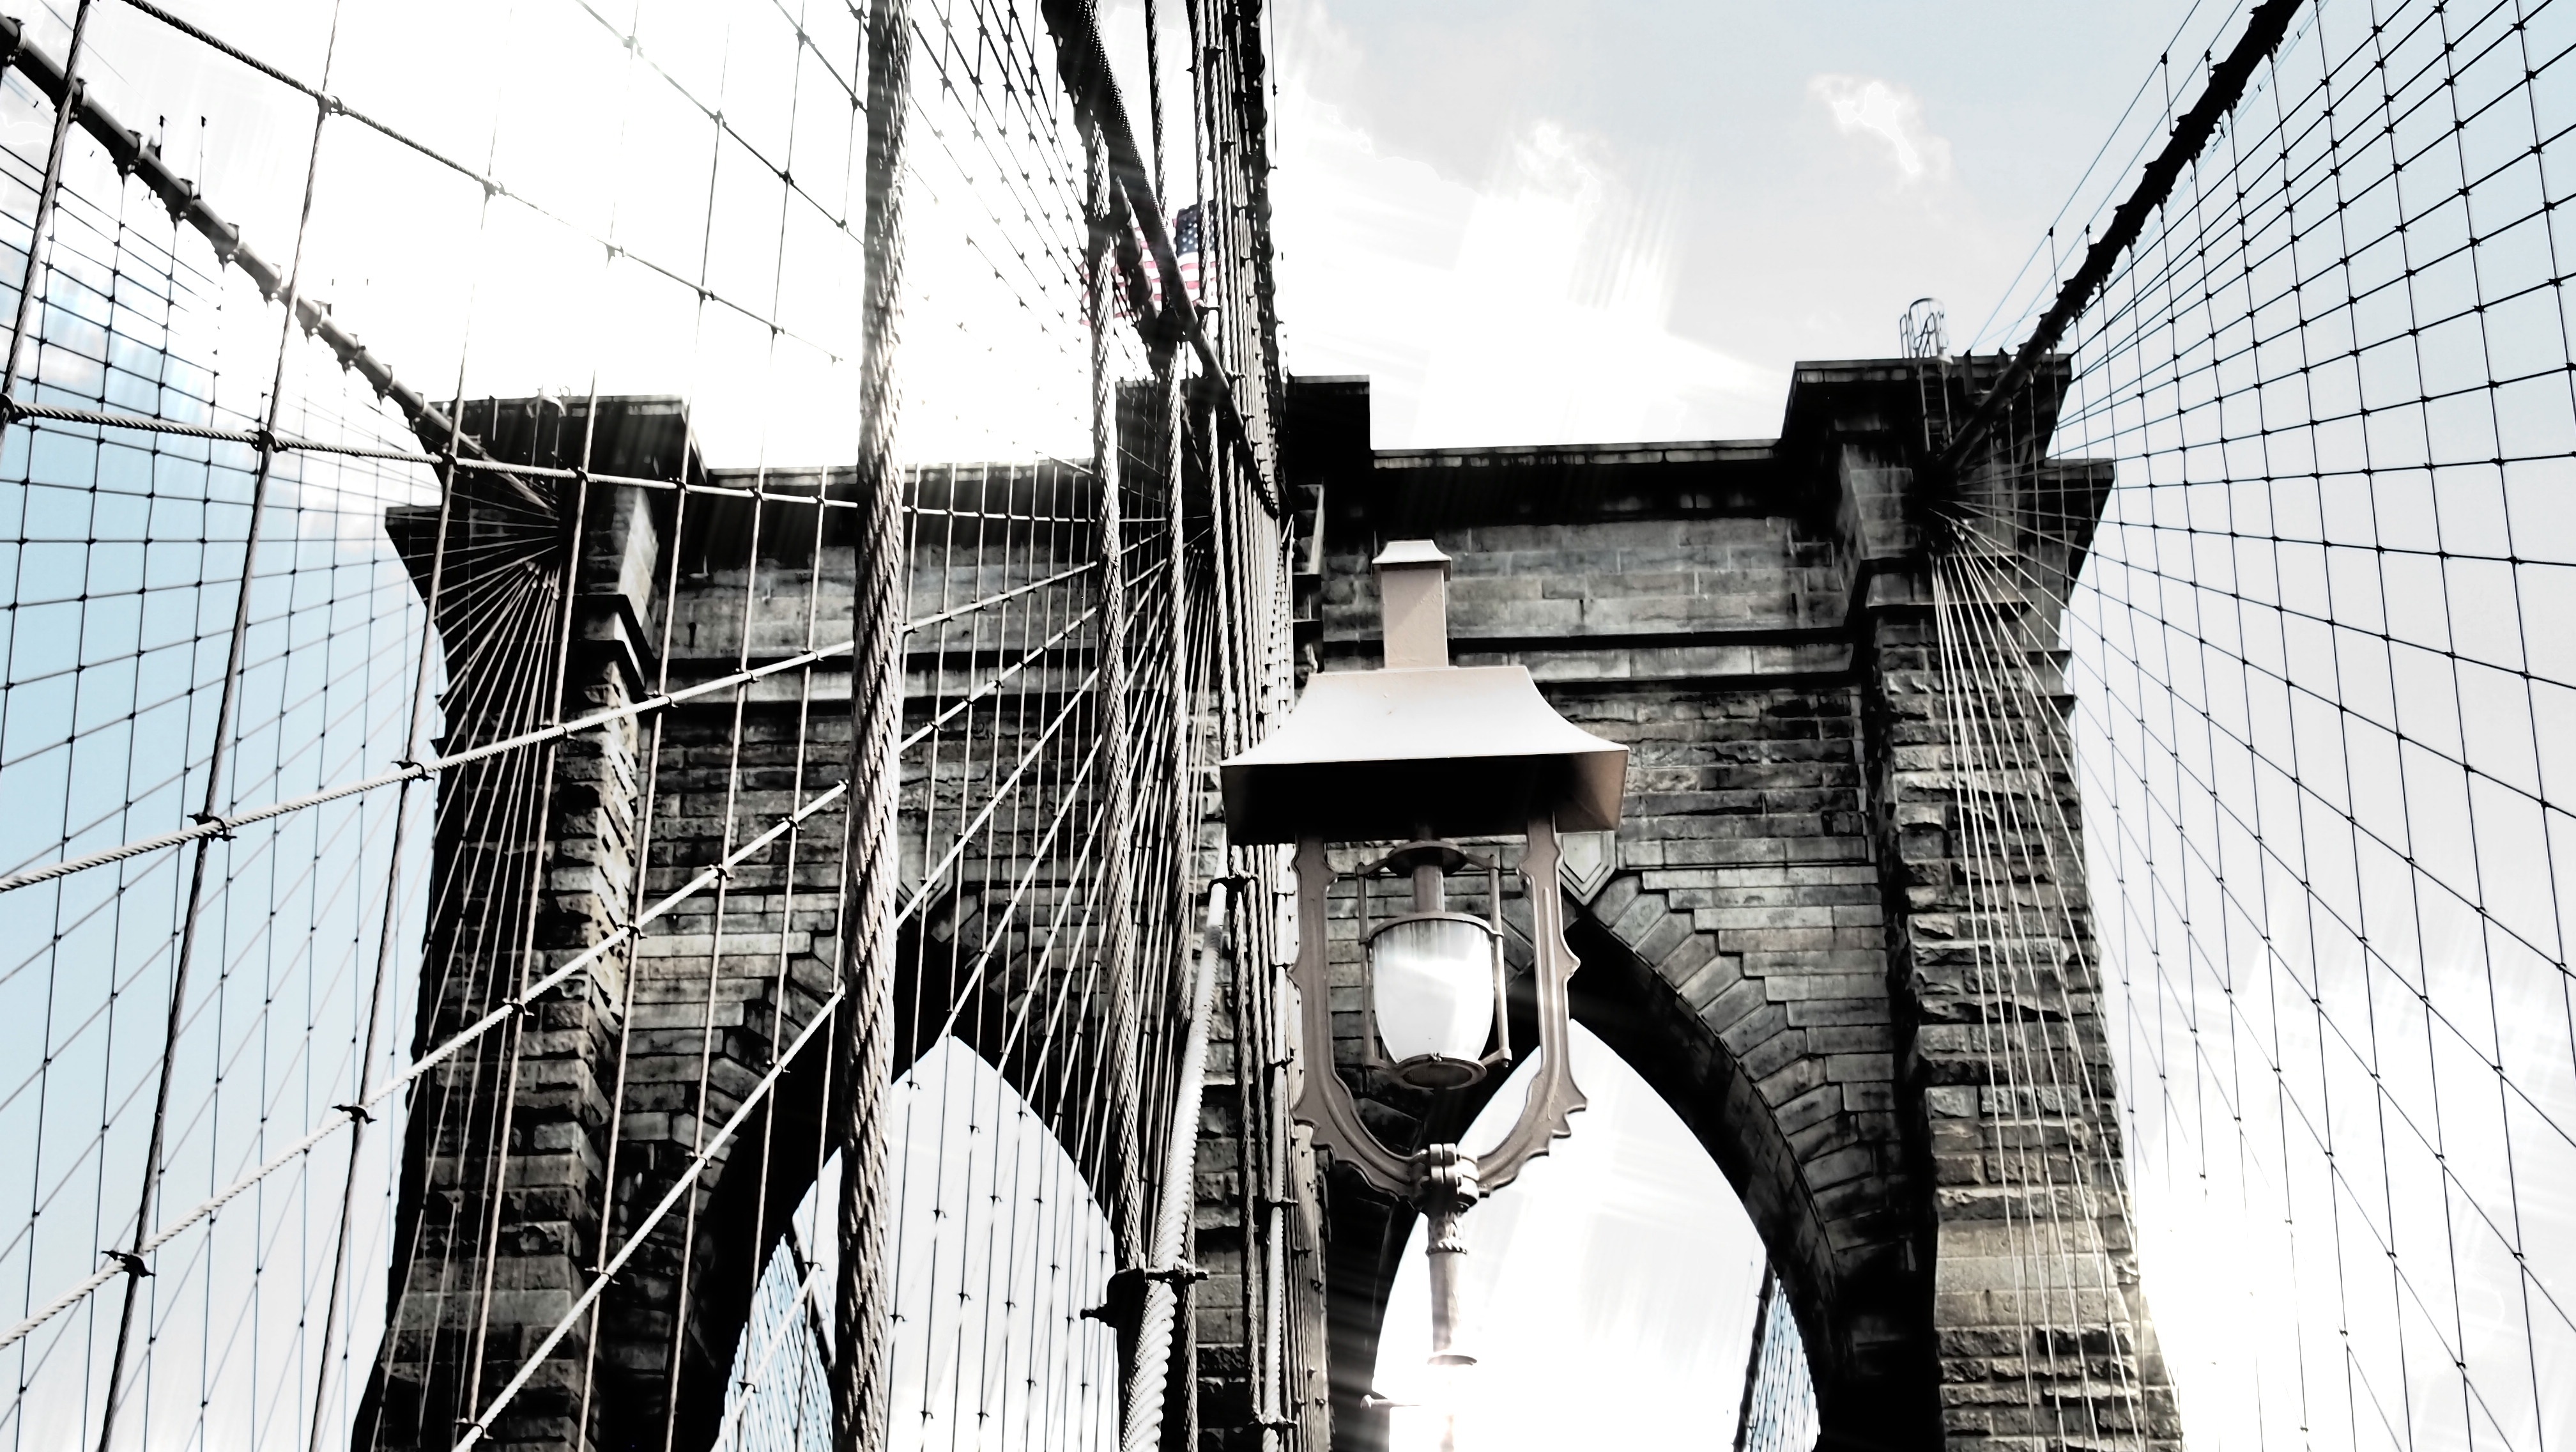
black and white, architecture, white, street, alley, skyscraper, new york, wall, new york city, brooklyn bridge, landmark, facade, industry, attraction, monochrome, places of interest, photograph, urban area, monochrome photography